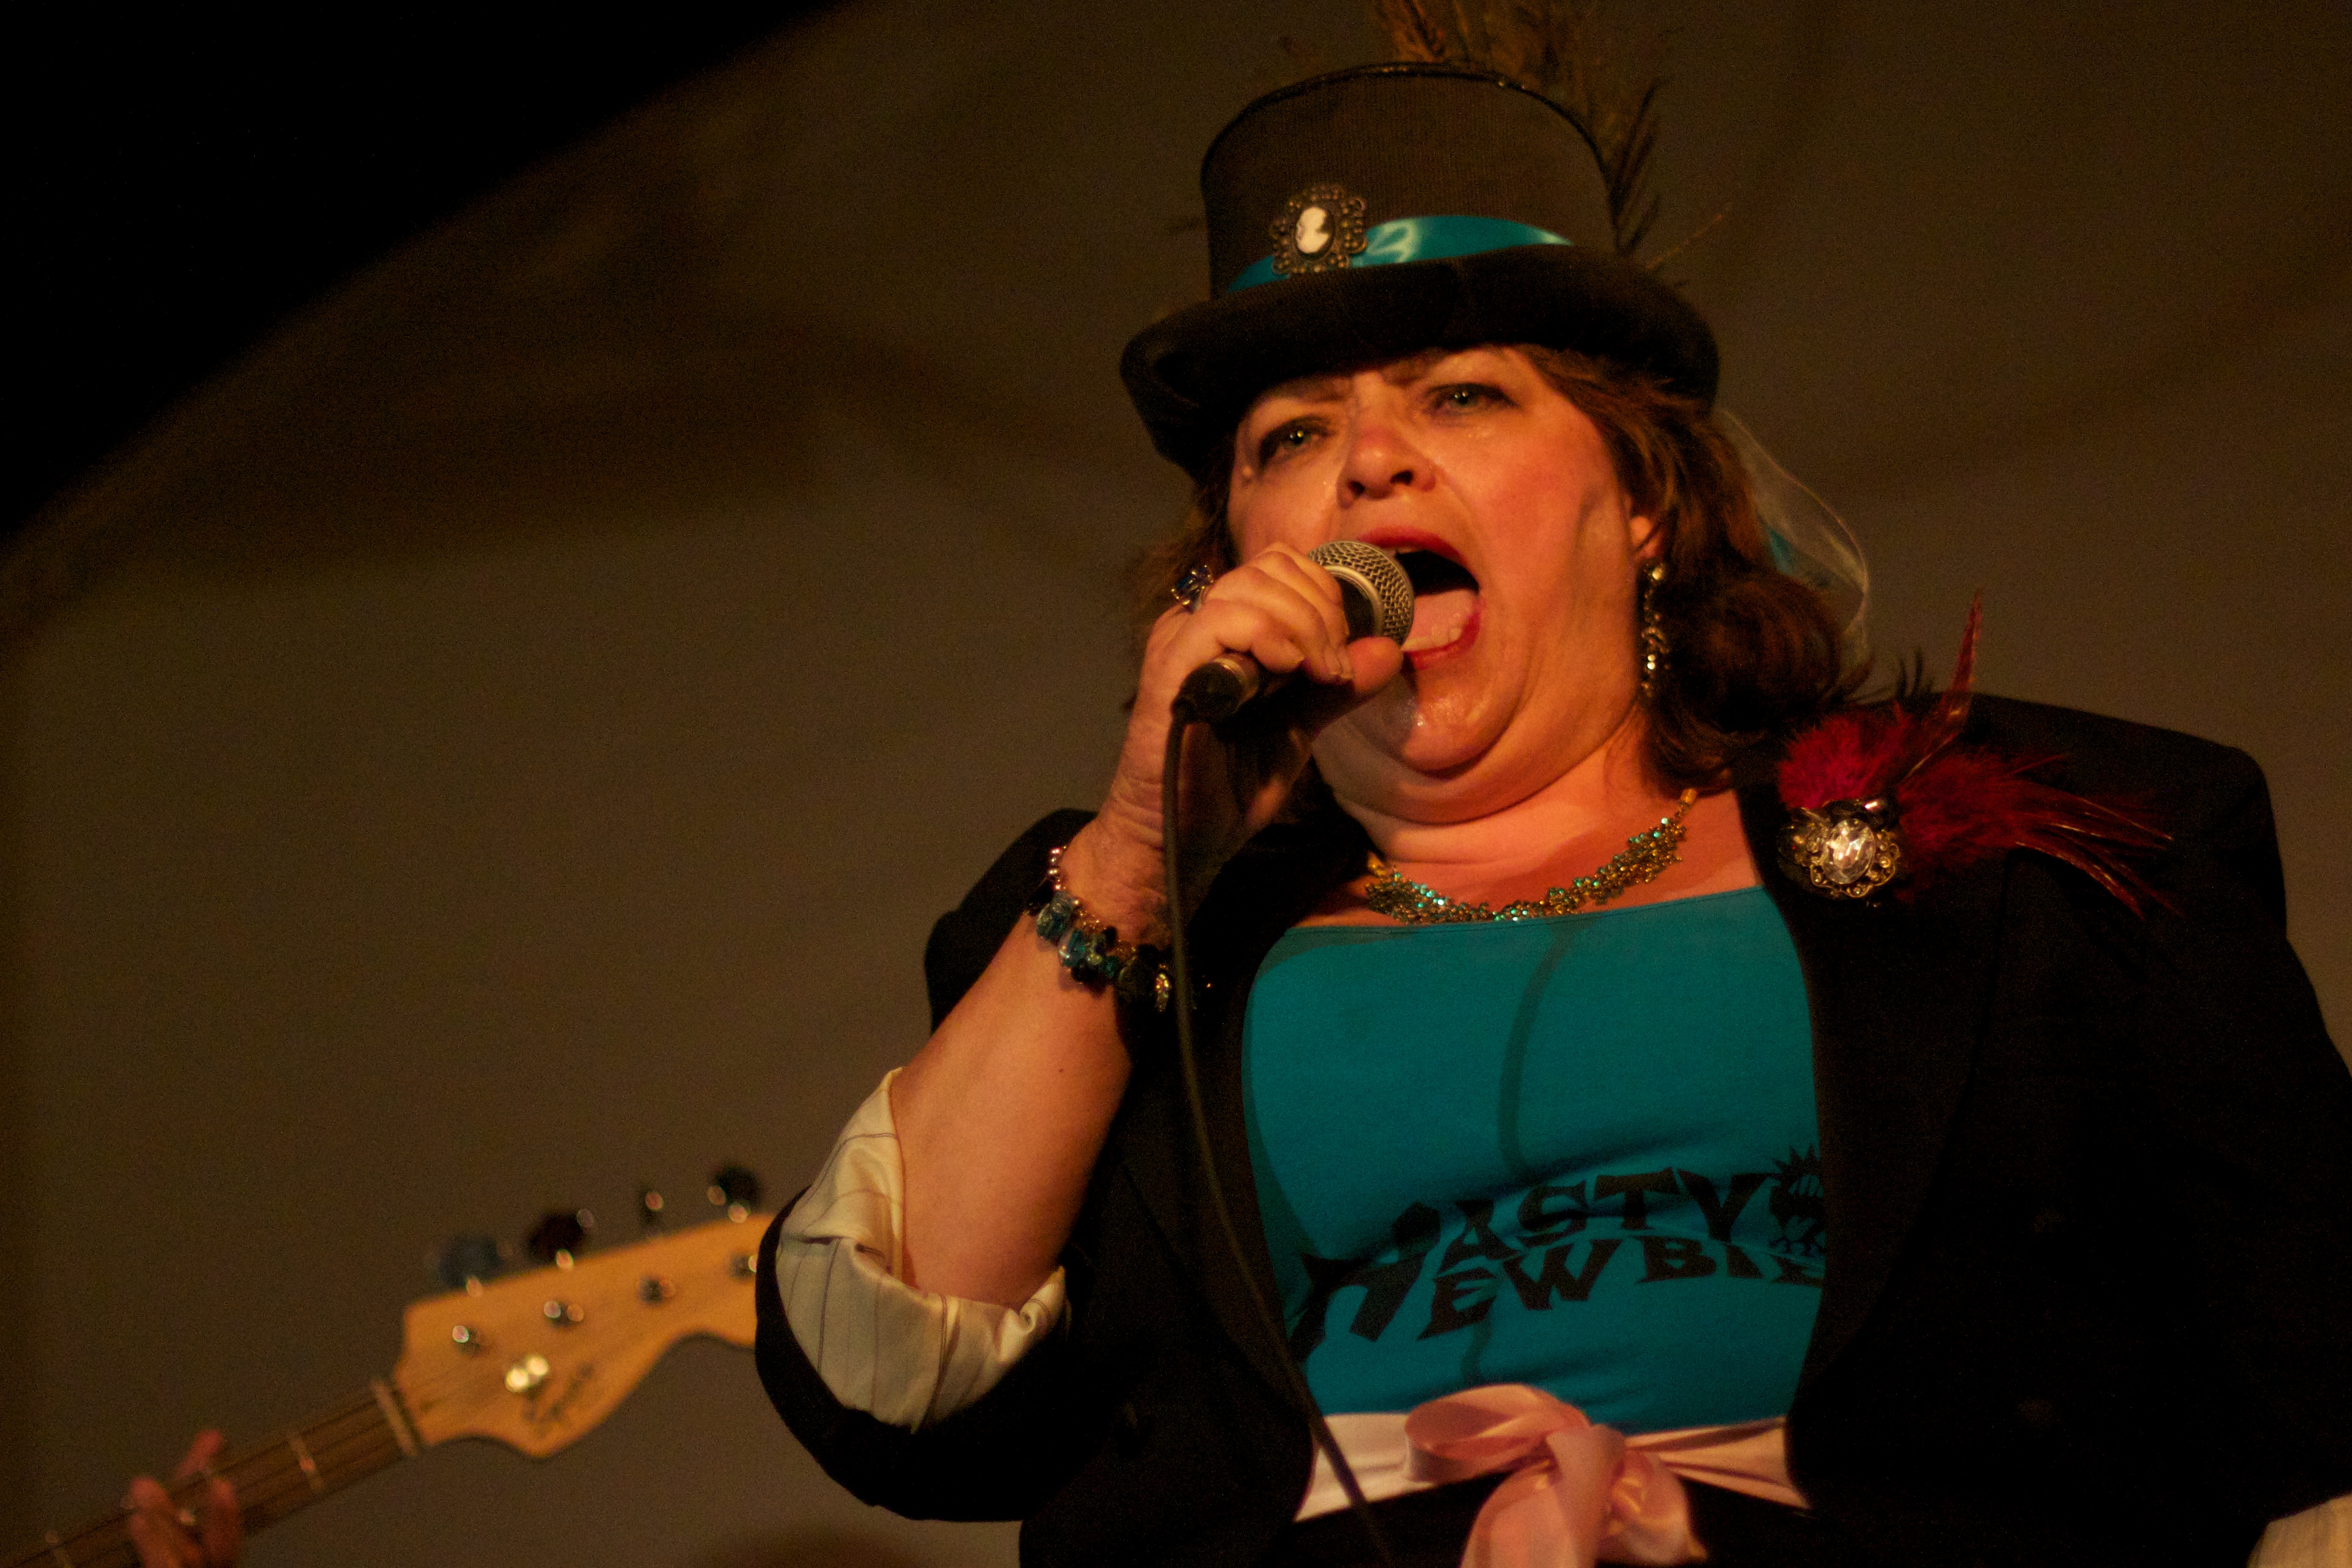
music, guitar, concert, musician, stage, performance, singing, guitarist, entertainment, performing arts, musical theatre